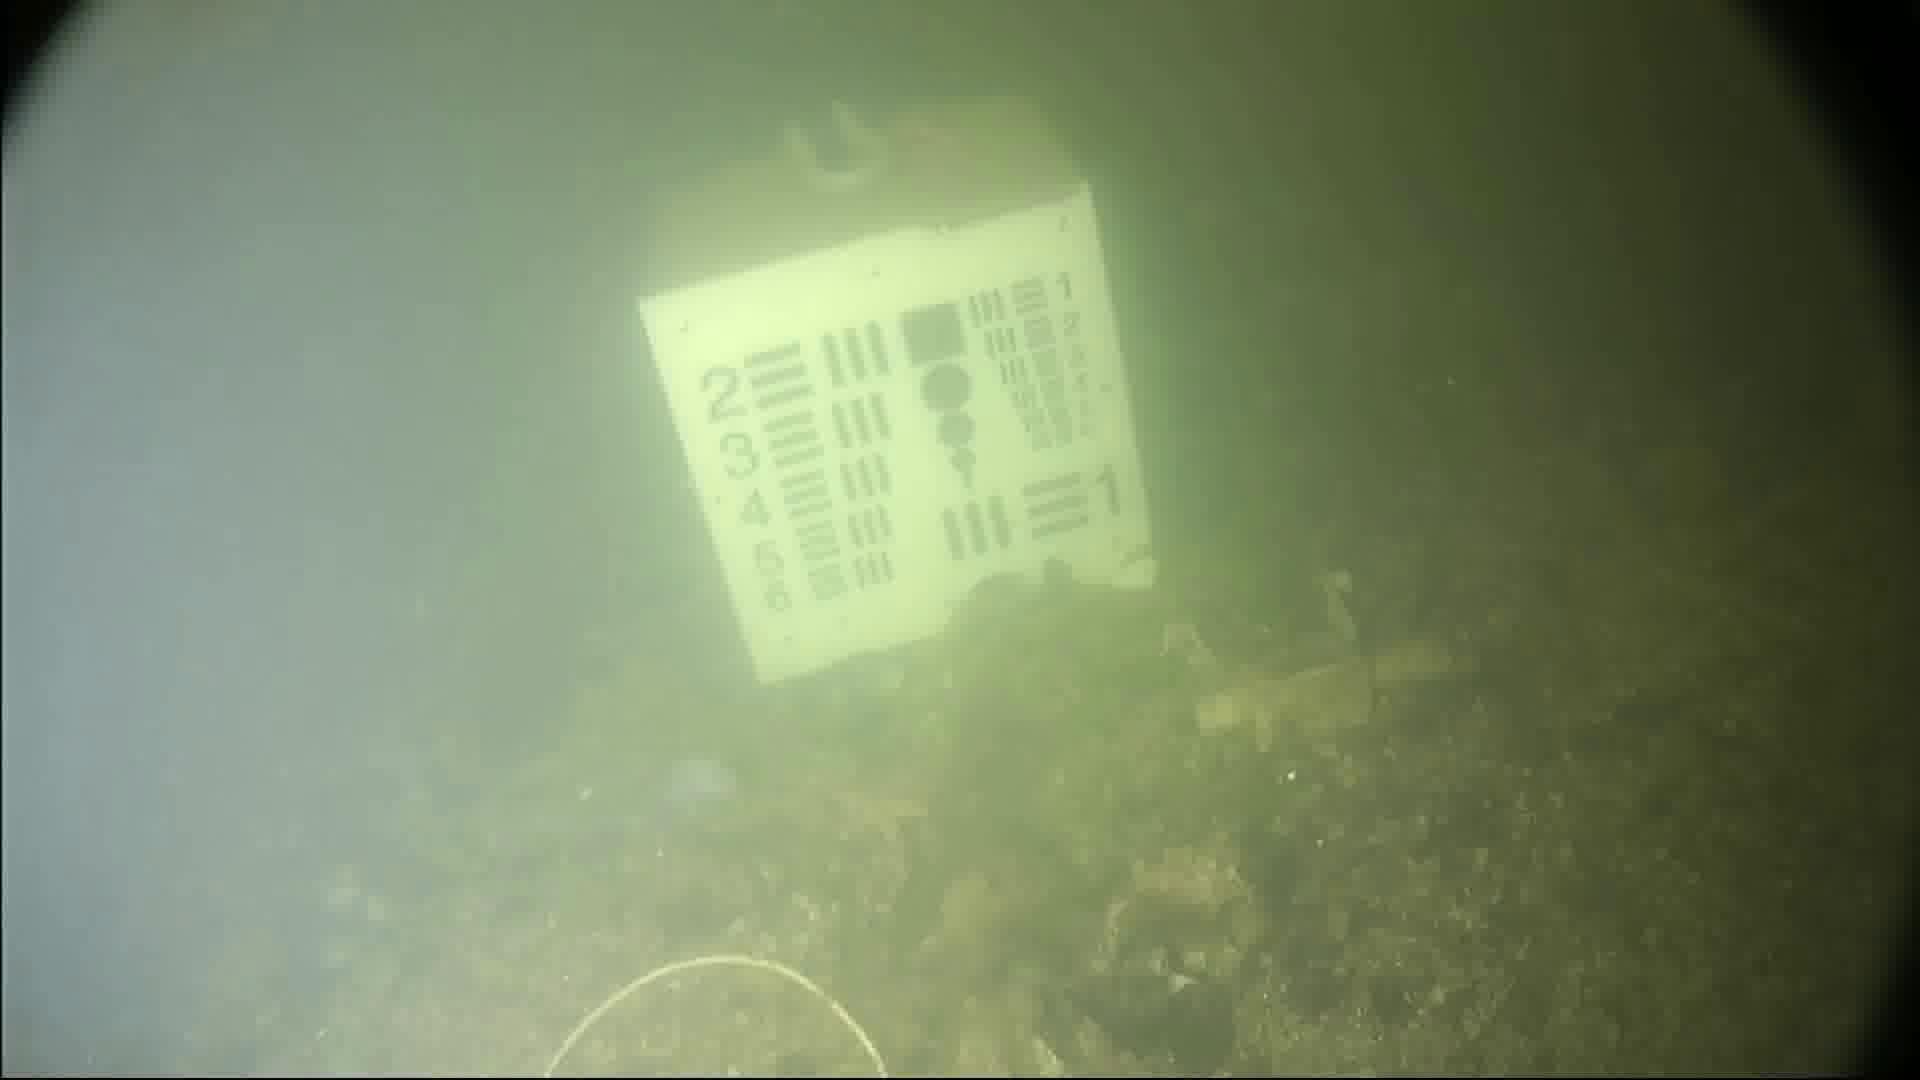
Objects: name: starfish
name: jellyfish